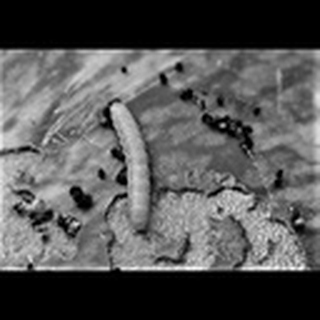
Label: cotton_army_worm